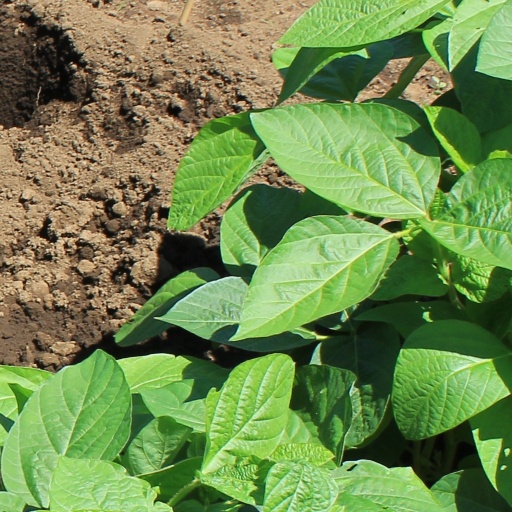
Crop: soybean